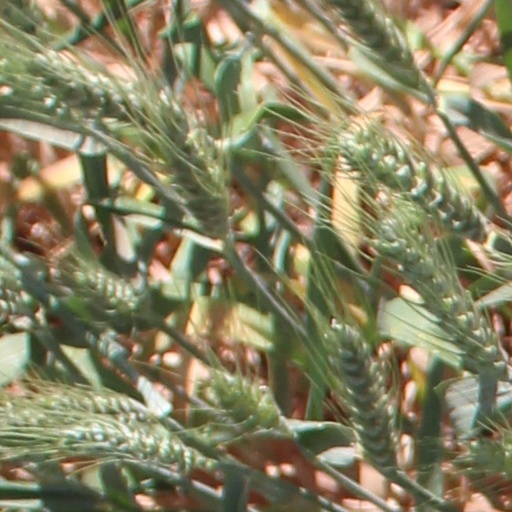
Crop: wheat